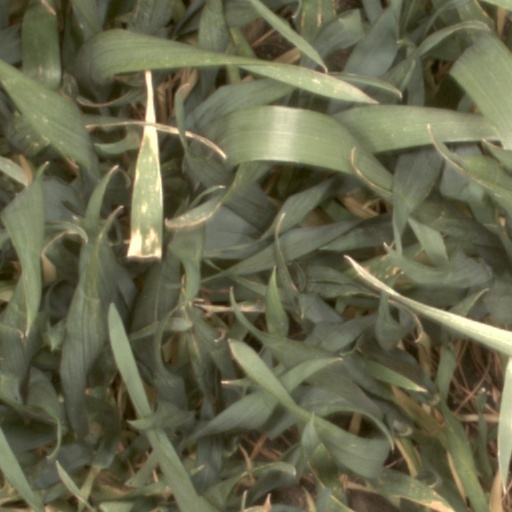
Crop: wheat